Northumbria University

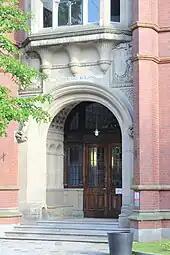
Sutherland Building main entrance.

The Students' Union building, at City Campus West, underwent a multimillion-pound makeover with new lobby and recreational facilities, and a refurbished bar and cafe space, in summer 2010.